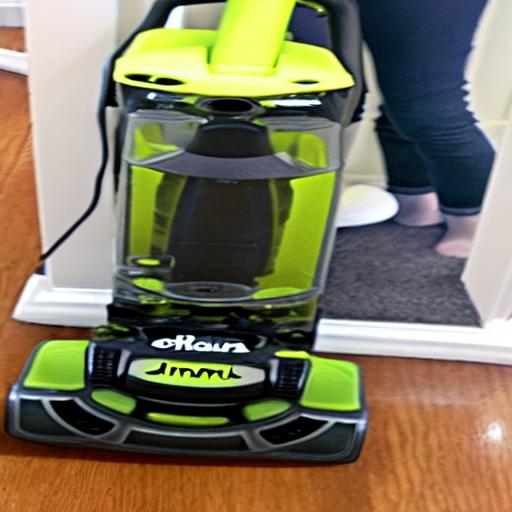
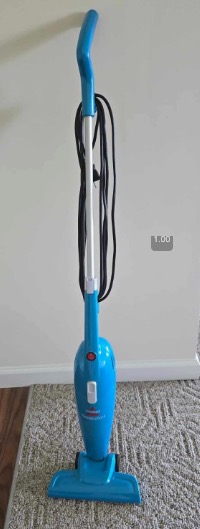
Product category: items_vacuum
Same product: no